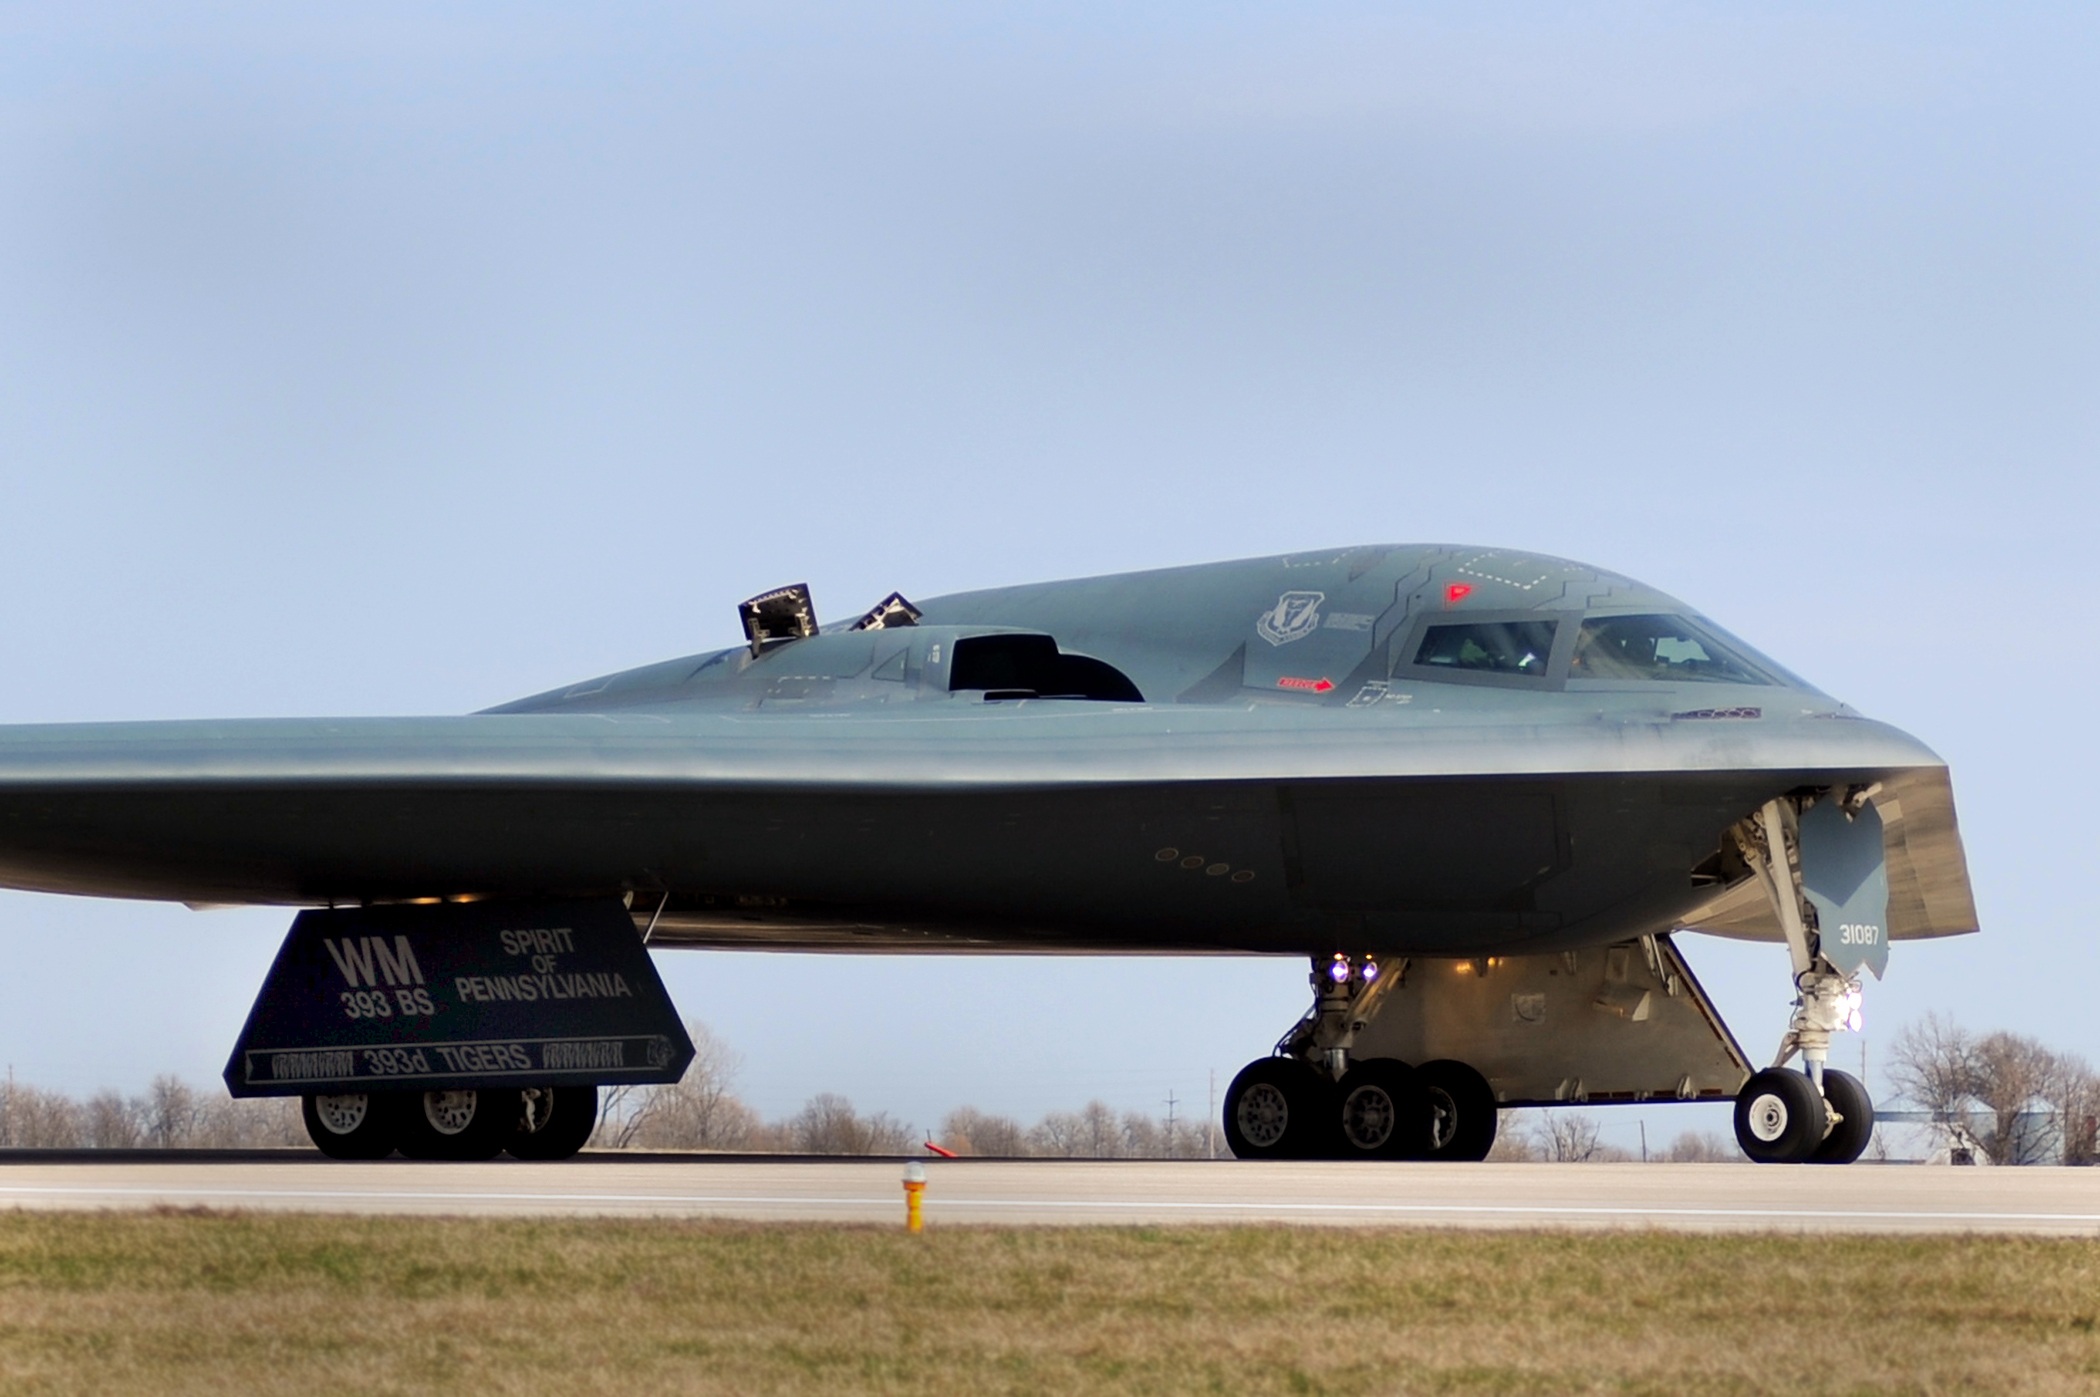
airplane, plane, aircraft, taxi, military, jet, vehicle, aviation, usa, runway, spirit, bomber, air show, air force, jet aircraft, fighter aircraft, military aircraft, stealth bomber, atmosphere of earth, mcdonnell douglas f 15 eagle, lockheed martin, stealth aircraft, b 2, delta wings, northrop grumman b 2 spirit